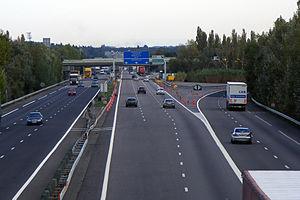
L'échangeur d'Orange est un échangeur autoroutier situé sur le territoire de la commune
L'autoroute A7 est une autoroute française qui prolonge l'autoroute A6 dans le quartier de Perrache à Lyon jusqu'à Marseille sur 312 km.